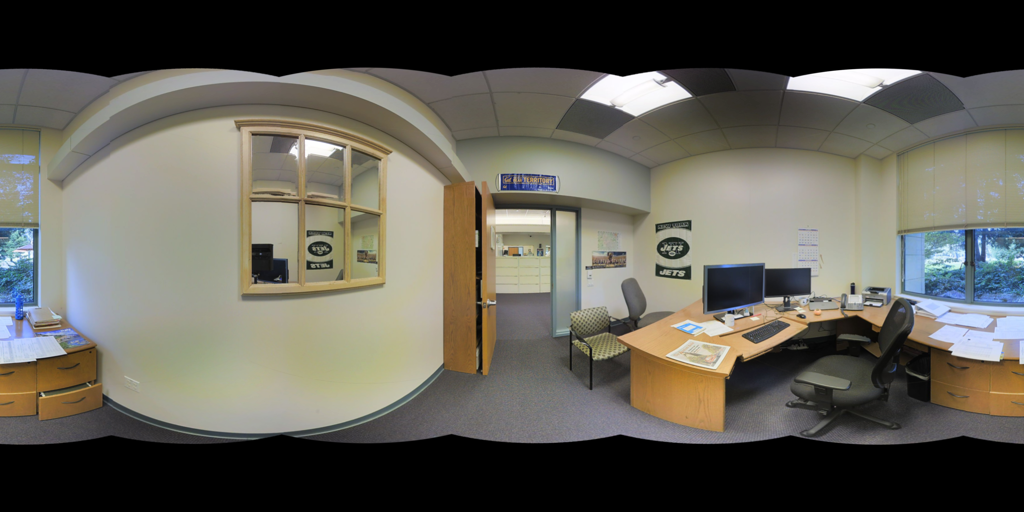
Referred object: Office chair facing away from the window

Referred object: turn right to see the desk with the two monitors

Referred object: the patterned guest chair opposite the desk with two monitors